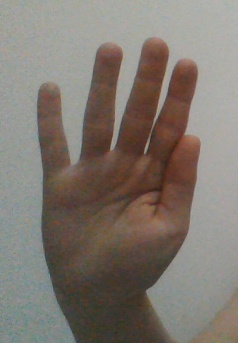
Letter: sheen